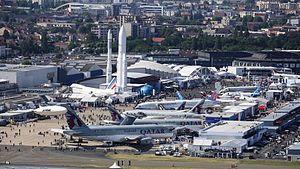
Ballon captif en vol lors du Salon International de l'Aéronautique au Bourget
Le ballon captif est un type d'aérostat, un ballon relié au sol par un câble et piloté par un aérostier.